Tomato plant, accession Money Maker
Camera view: vertical (180 deg); turntable rotation: 0 degrees
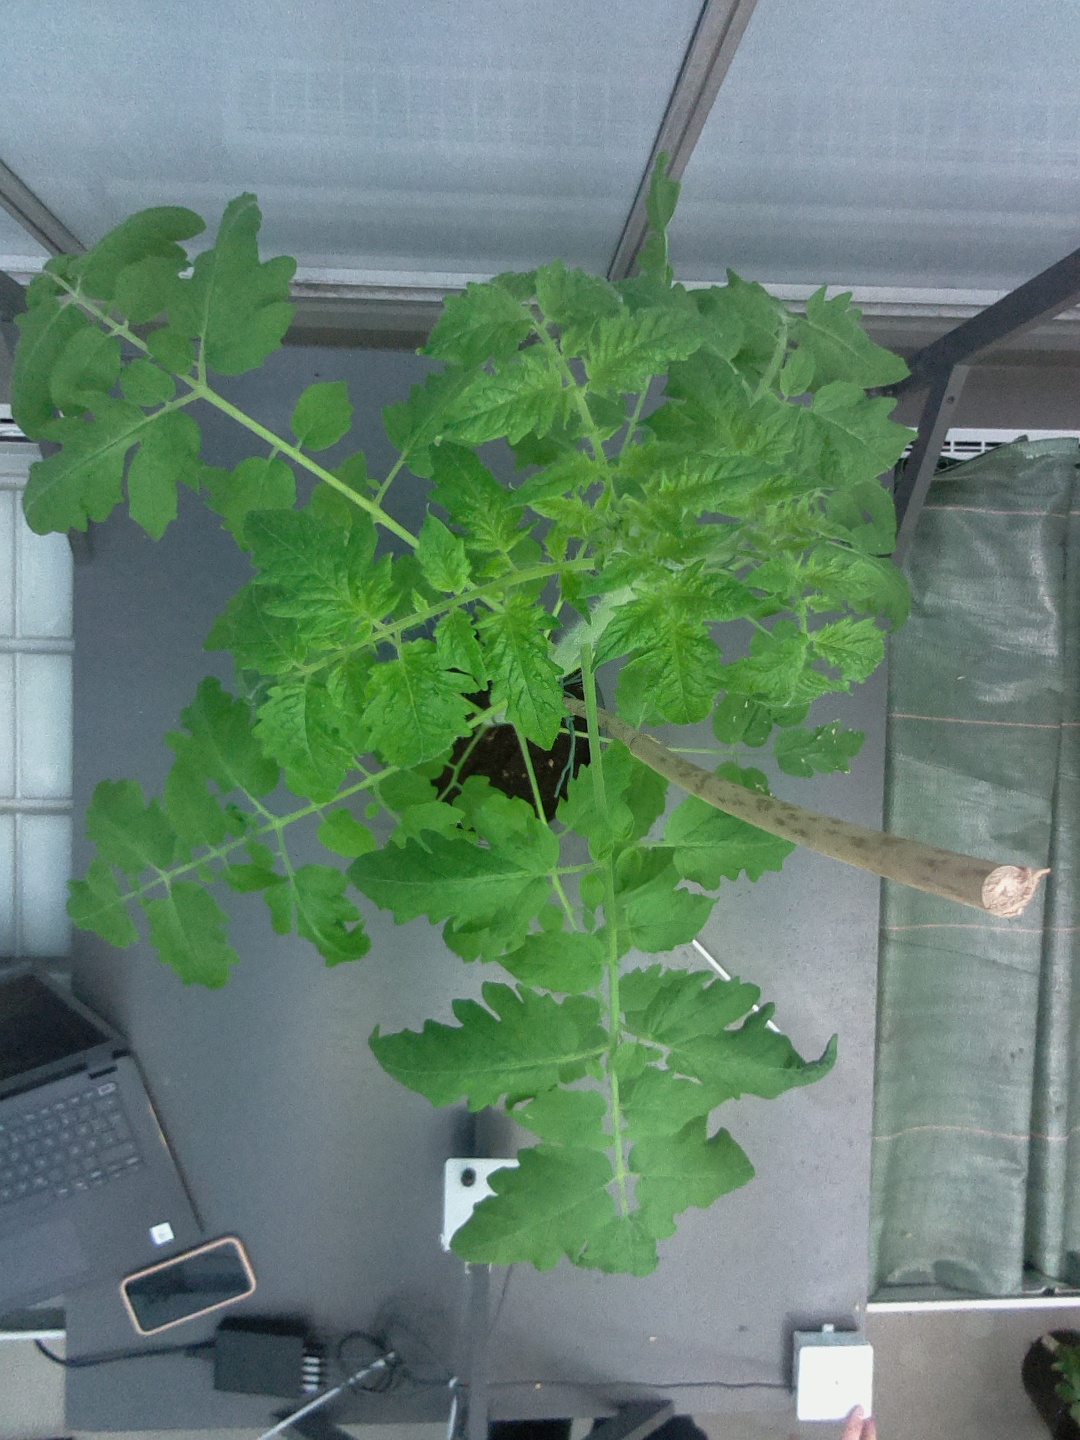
BBCH growth stage 54: 4 inflorescences visible